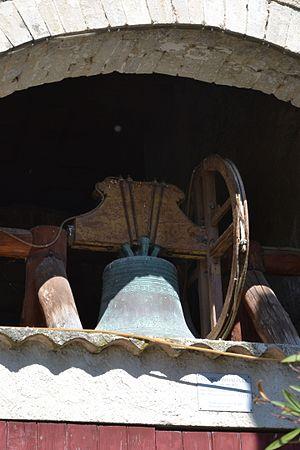
""Claire immaculée"", cloche de l'église Saint-Blaise de Montbrison-sur-Lez, baptusée en 1875, du fondeur lyonnais Aimé Burdin"
Montbrison-sur-Lez est une commune française située dans le département de la Drôme en région Auvergne-Rhône-Alpes.